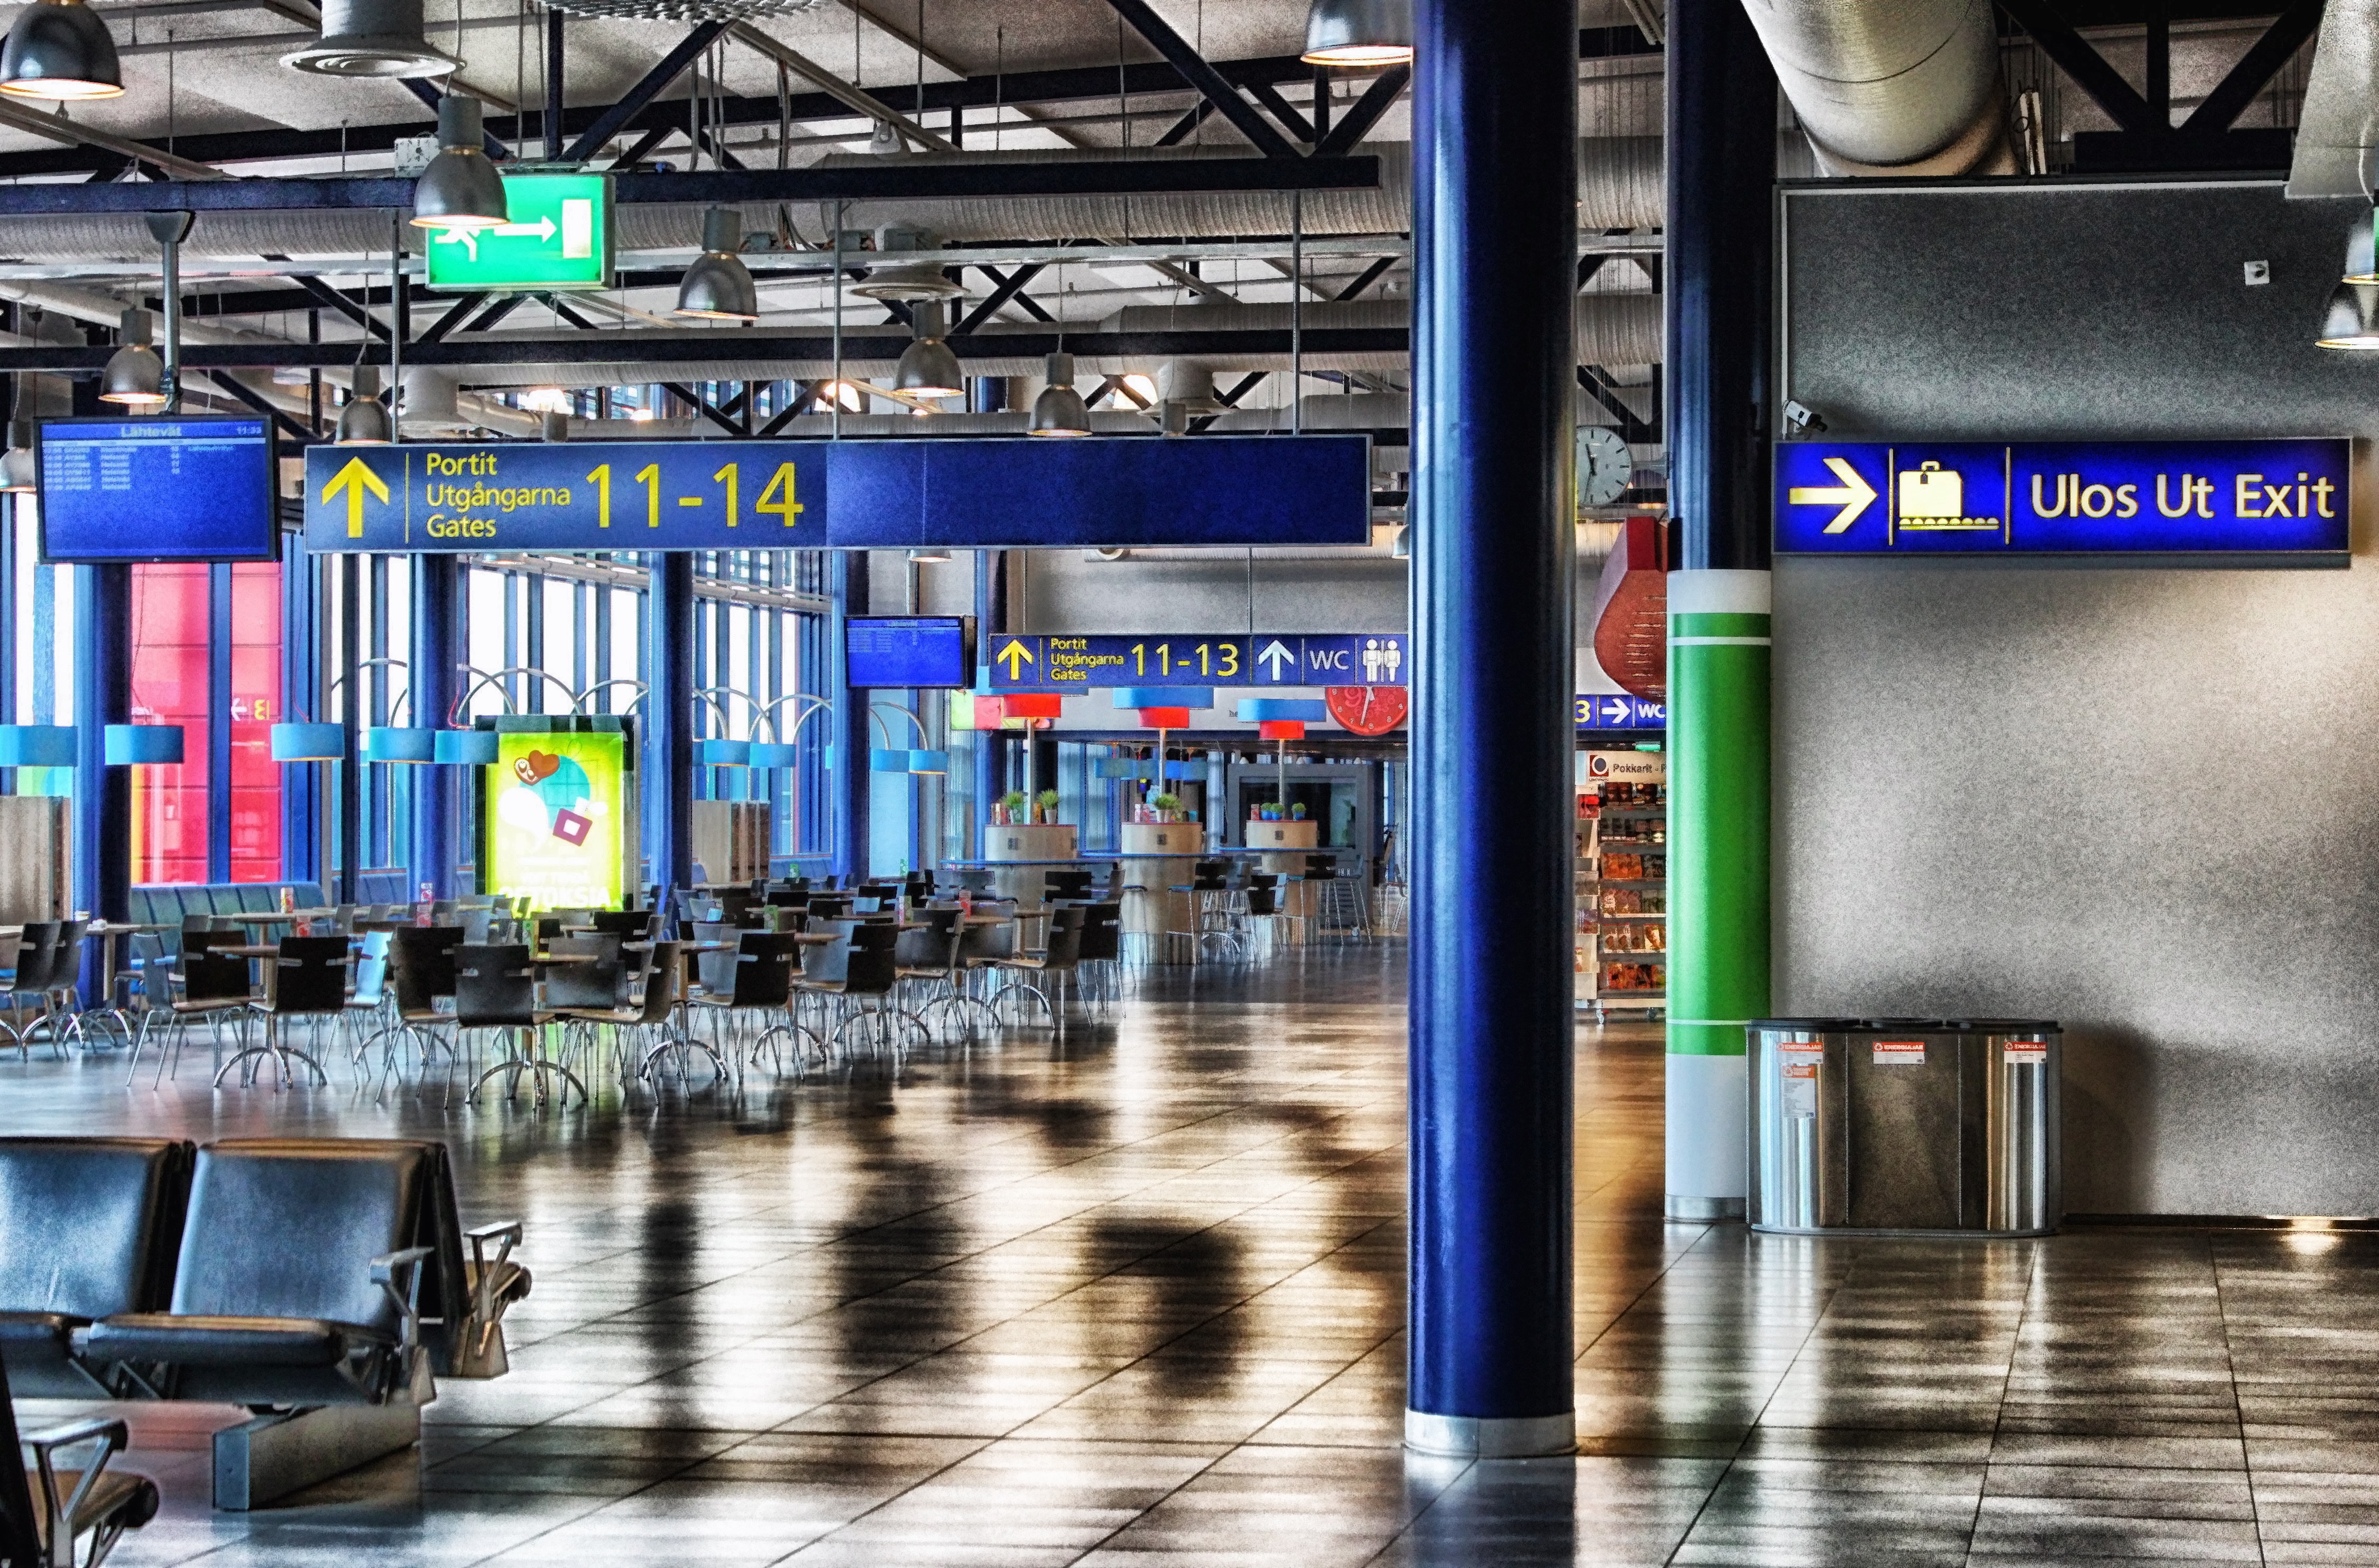
architecture, seating, building, airport, travel, transportation, transport, modern, public transport, chairs, hdr, terminal, reflections, finland, seats, oulu, urban area, air transportation